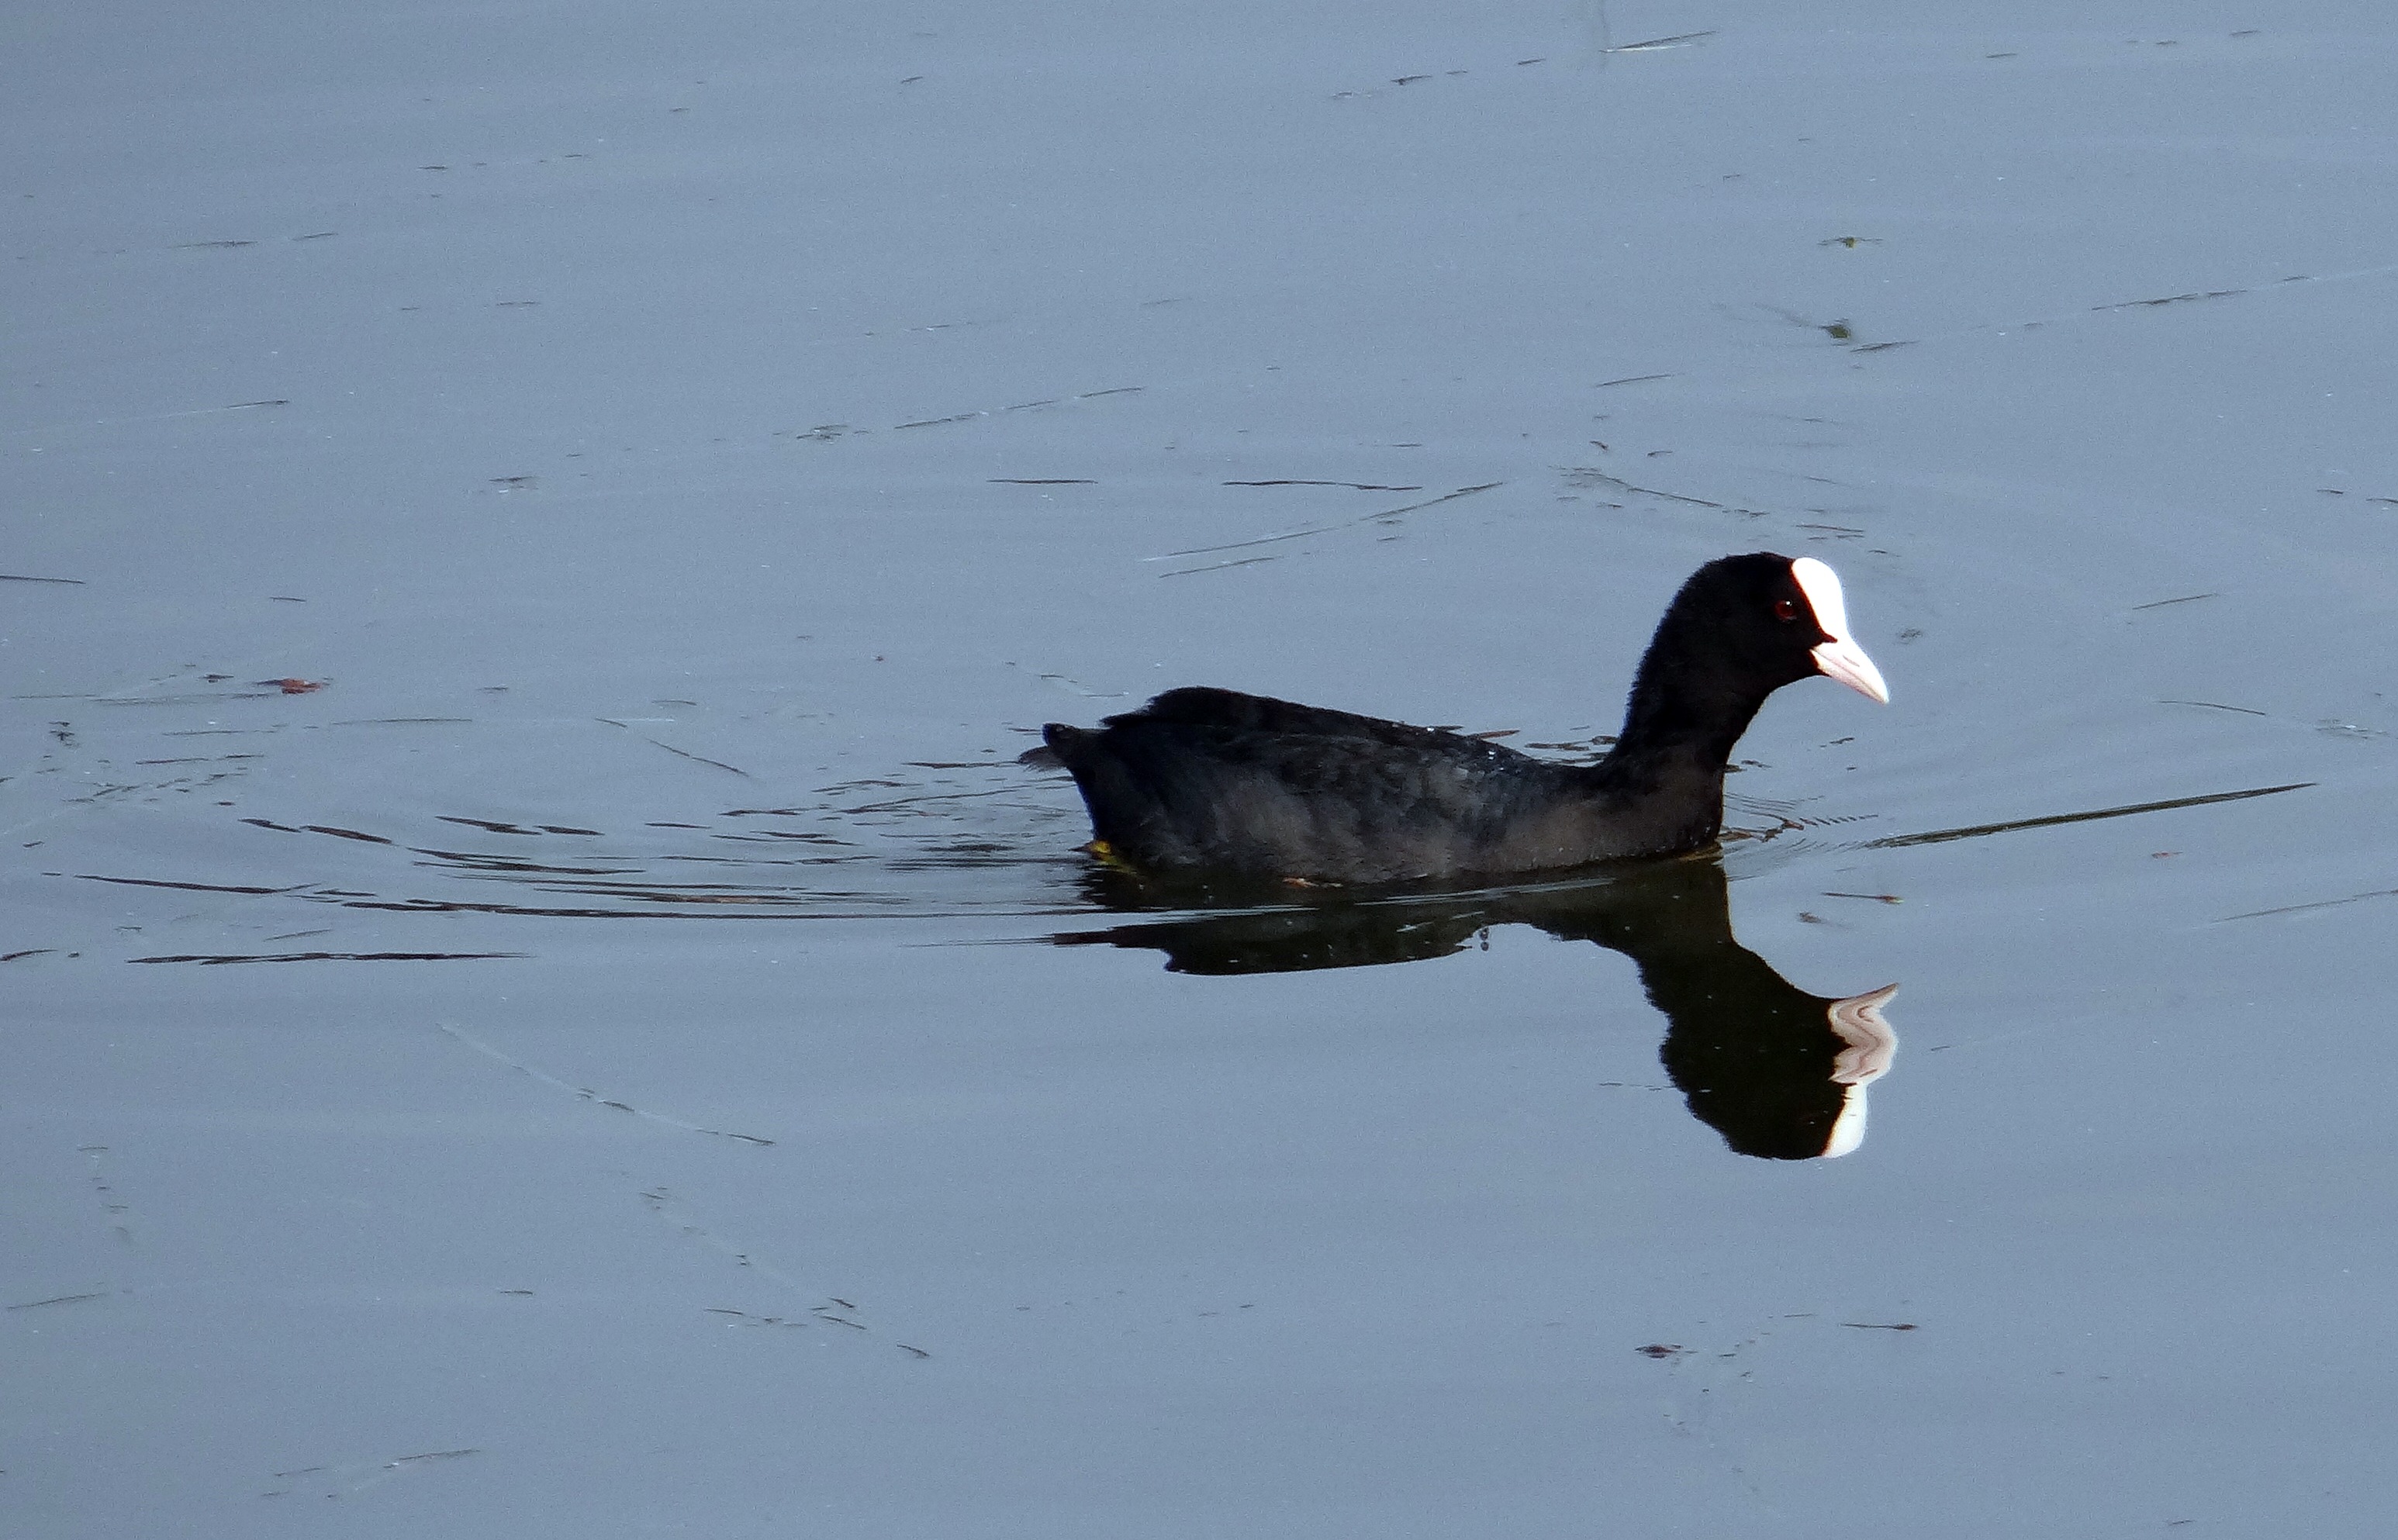
snow, winter, bird, wing, wildlife, beak, fauna, vertebrate, india, coot, rallidae, water bird, eurasian coot, fulica atra